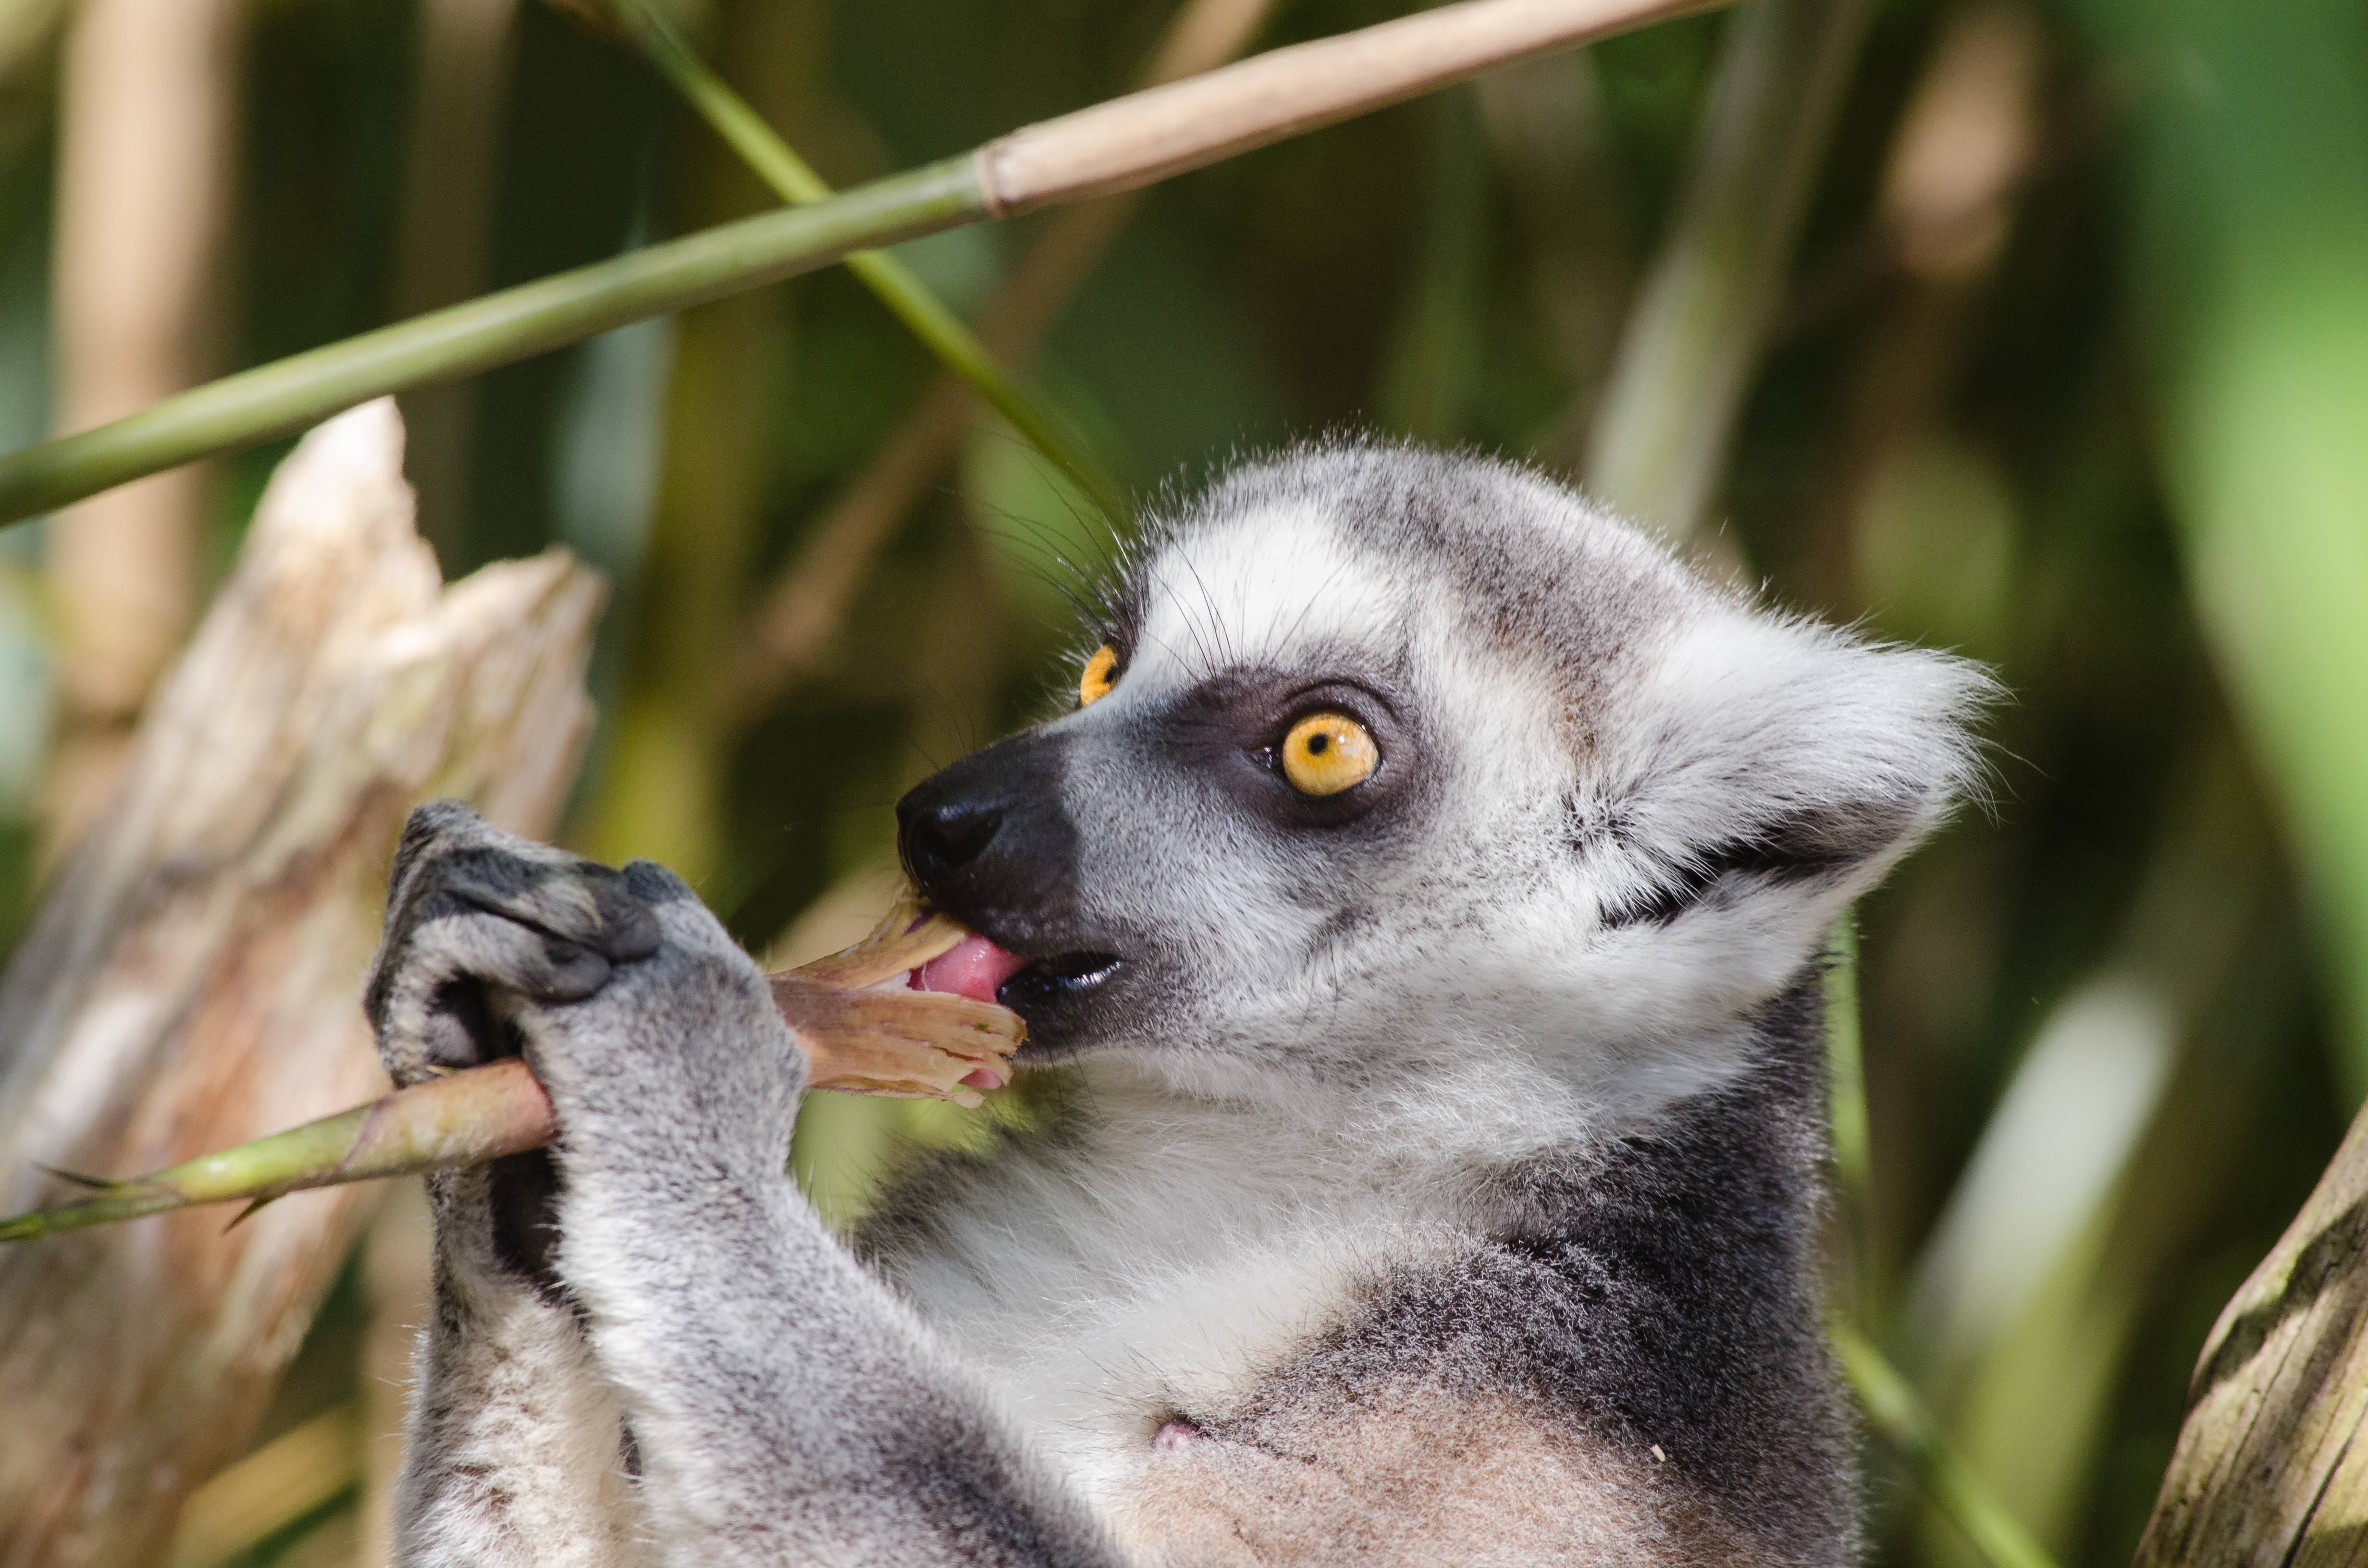
tree, bokeh, ring, feet, animal, cute, female, wildlife, zoo, fur, mammal, nikon, fauna, primate, squirrel monkey, close up, eyes, hands, animals, madagascar, vertebrate, tier, ss, fell, augen, baum, adorable, lemur, d7000, niedlich, weiblich, tailed, catta, katta, tierpart, hnde, fse, madagaskar, 300mm